Beaulieu-sur-Dordogne

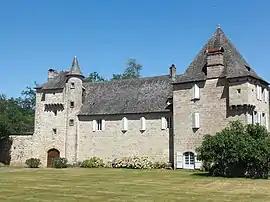
Château d'Estresse.

The abbey declined during the Hundred Years' War. The French Wars of Religion completed the process of the decline of the abbey. The abbey suffered attacks by the Protestants during that war. In 1569, soldiers of Admiral Coligny attacked the town and ransacked the church and abbey over eight days. They destroyed the woodwork, the statues of saints, the abbey’s books and archives, stained windows, bells and took the shrine of Saint Prime and Felicien. The protestant soldiers returned to ransack the abbey in 1574 and again in 1581. The monks had by then retreated to the safety of their chateaux in Astaillac.